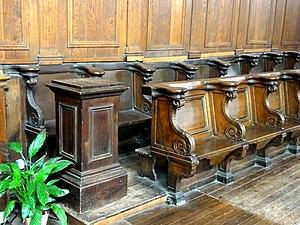
Stalles de l'abbaye de Maubuisson au chœur.
L'église Notre-Dame est une église catholique paroissiale située à Pontoise, en France. Son importance vient essentiellement du tombeau de saint Gauthier, et d'une statue de la Vierge à l'Enfant de la seconde moitié du XIIIᵉ siècle, réputée miraculeuse, qu'elle abrite en son sein. L'église actuelle prolonge aussi le souvenir d'une splendide et vaste basilique de style gothique rayonnant, qui par ses dimensions et la qualité de son architecture impressionnait fortement les contemporains, et qui était l'une des plus grandes églises de France. Très peu de vestiges en restent, dont la Vierge, quelques fragments de dalles funéraires, et des tapisseries qui ne se trouvent plus dans l'église. Déjà partiellement détruite en 1437 puis reconstruite, la basilique venait juste d'être agrandie quand elle a péri pendant le siège de Pontoise en juillet 1589. Cela explique que les moyens manquaient pour construire une église plus grande après la catastrophe : On dût se contenter d'édifier une église provisoire, dont la conception répond avant tout aux impératifs d'une mise en œuvre rapide et économique, avec des voûtes de bois.